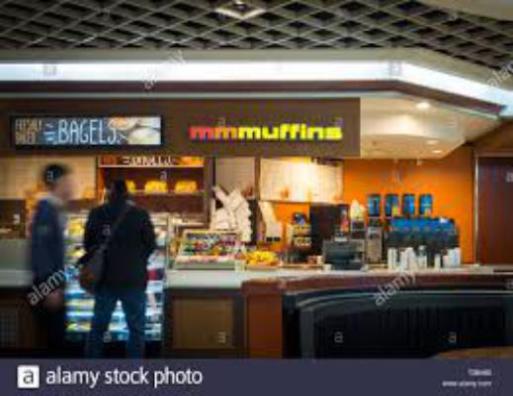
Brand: mmmuffins
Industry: Others